UT Arlington Mavericks men's basketball

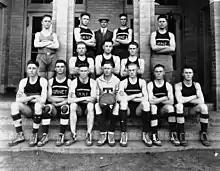
Grubbs Vocational College men's basketball team, 1922

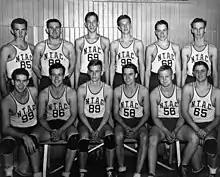
North Texas Agricultural College men's basketball team, 1944

The Mavericks are one of the founding teams of the Southland Conference, which began with five institutions on March 15, 1963. Although only 22 of 65 seasons have resulted in an overall winning record, 13 of the past 22 seasons have a .500 winning percentage or better, including a school record 27 wins in the 2016–2017 season (as of the conclusion of the 2020–21 season). The team won an outright Southland Conference regular season championship in 2011/2012, along with a tie for the 2004 regular season champion and a 2008 conference tournament championship that led to their first NCAA Tournament appearance. The Mavericks played in the Western Athletic Conference in 2012–13 before joining the Sun Belt Conference in 2013–14. The program earned its first Sun Belt regular season title in the record-setting 2016–17 season. The Mavericks rejoined the WAC for the 2022-23 athletic season.